1994–95 South-West Indian Ocean cyclone season

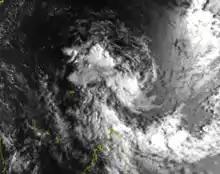
Satellite image of Tropical Depression A1

On October 1, an area of convection developed about Seychelles at a low latitude. Moving southwestward, the system organized into Tropical Disturbance A1 on October 2, the first of the season. A small central dense overcast subsequently developed over the circulation. A ridge to the south steered the disturbance westward, bringing it just north of the Farquhar Group. On October 5, the disturbance intensified into a tropical depression, reaching peak winds of . Subsequently, increased wind shear dissipated the convection as the rapidly weakening depression passed north of Madagascar. On October 7, the circulation dissipated. There were two other disturbances between October and late November.